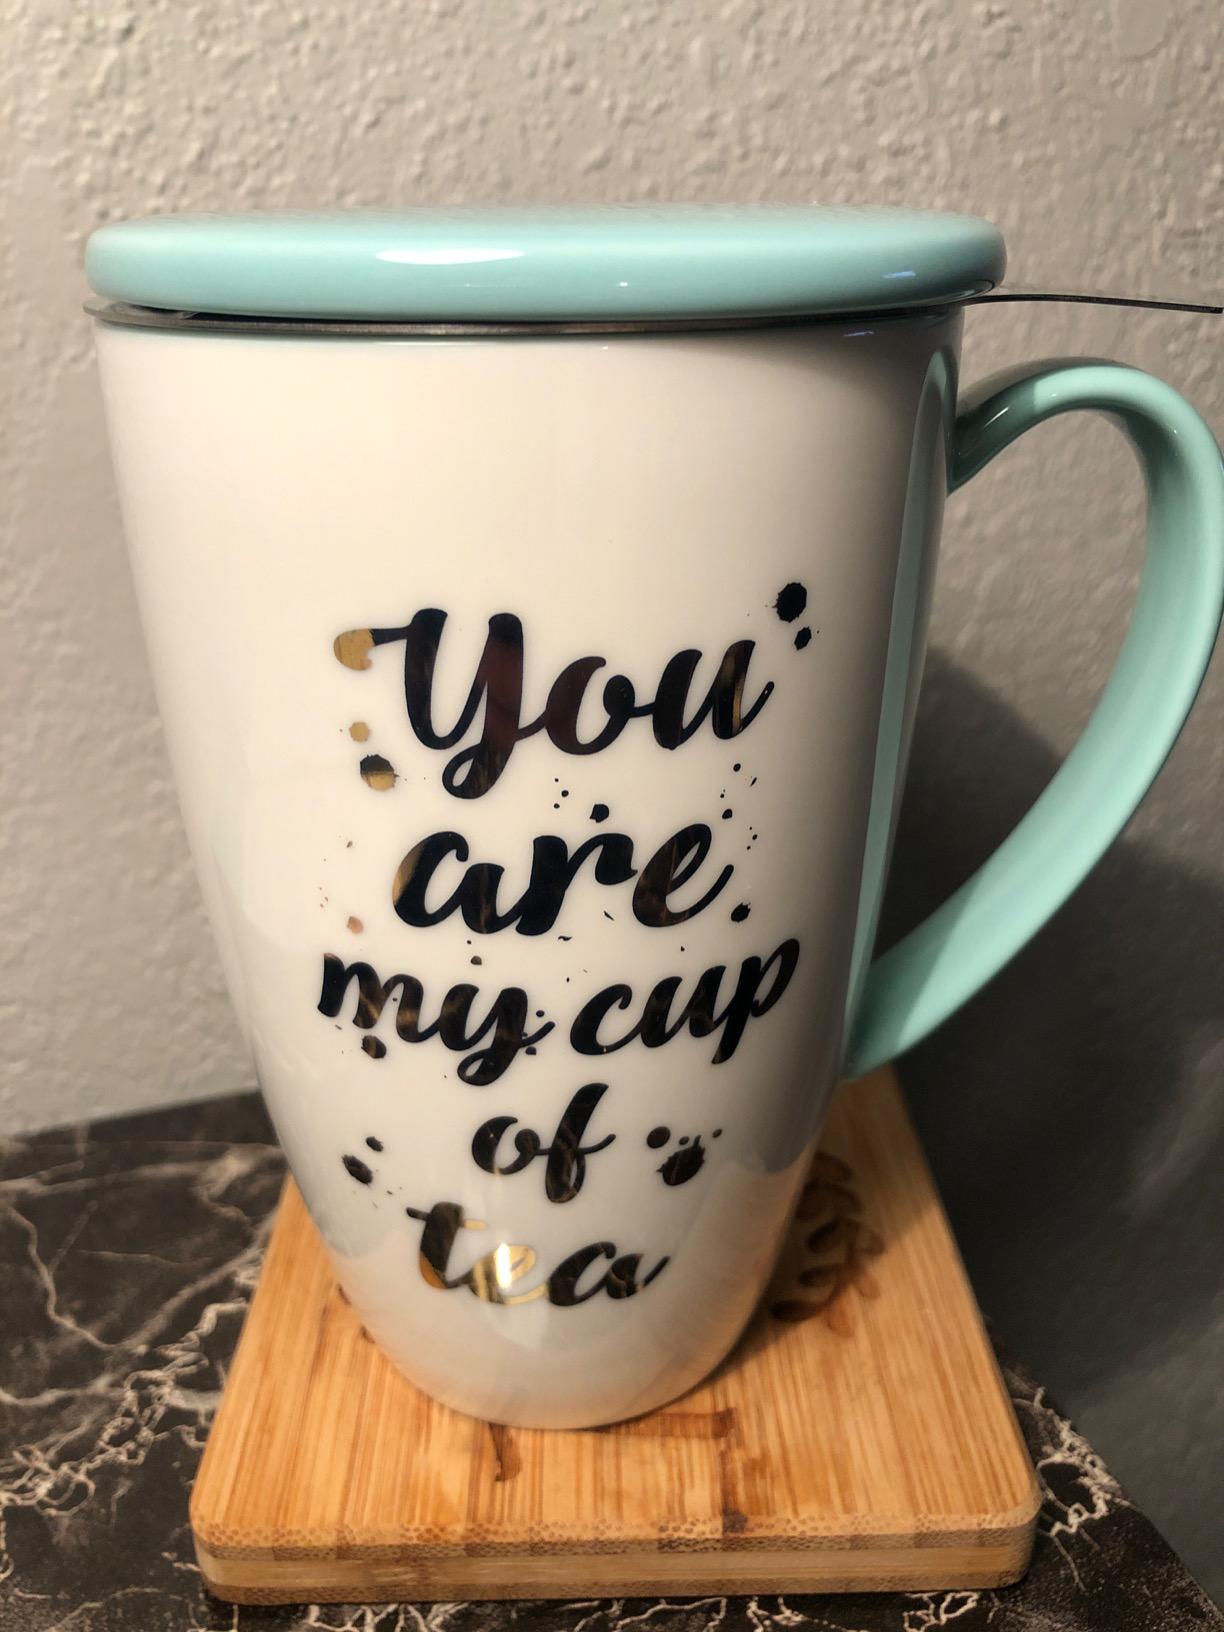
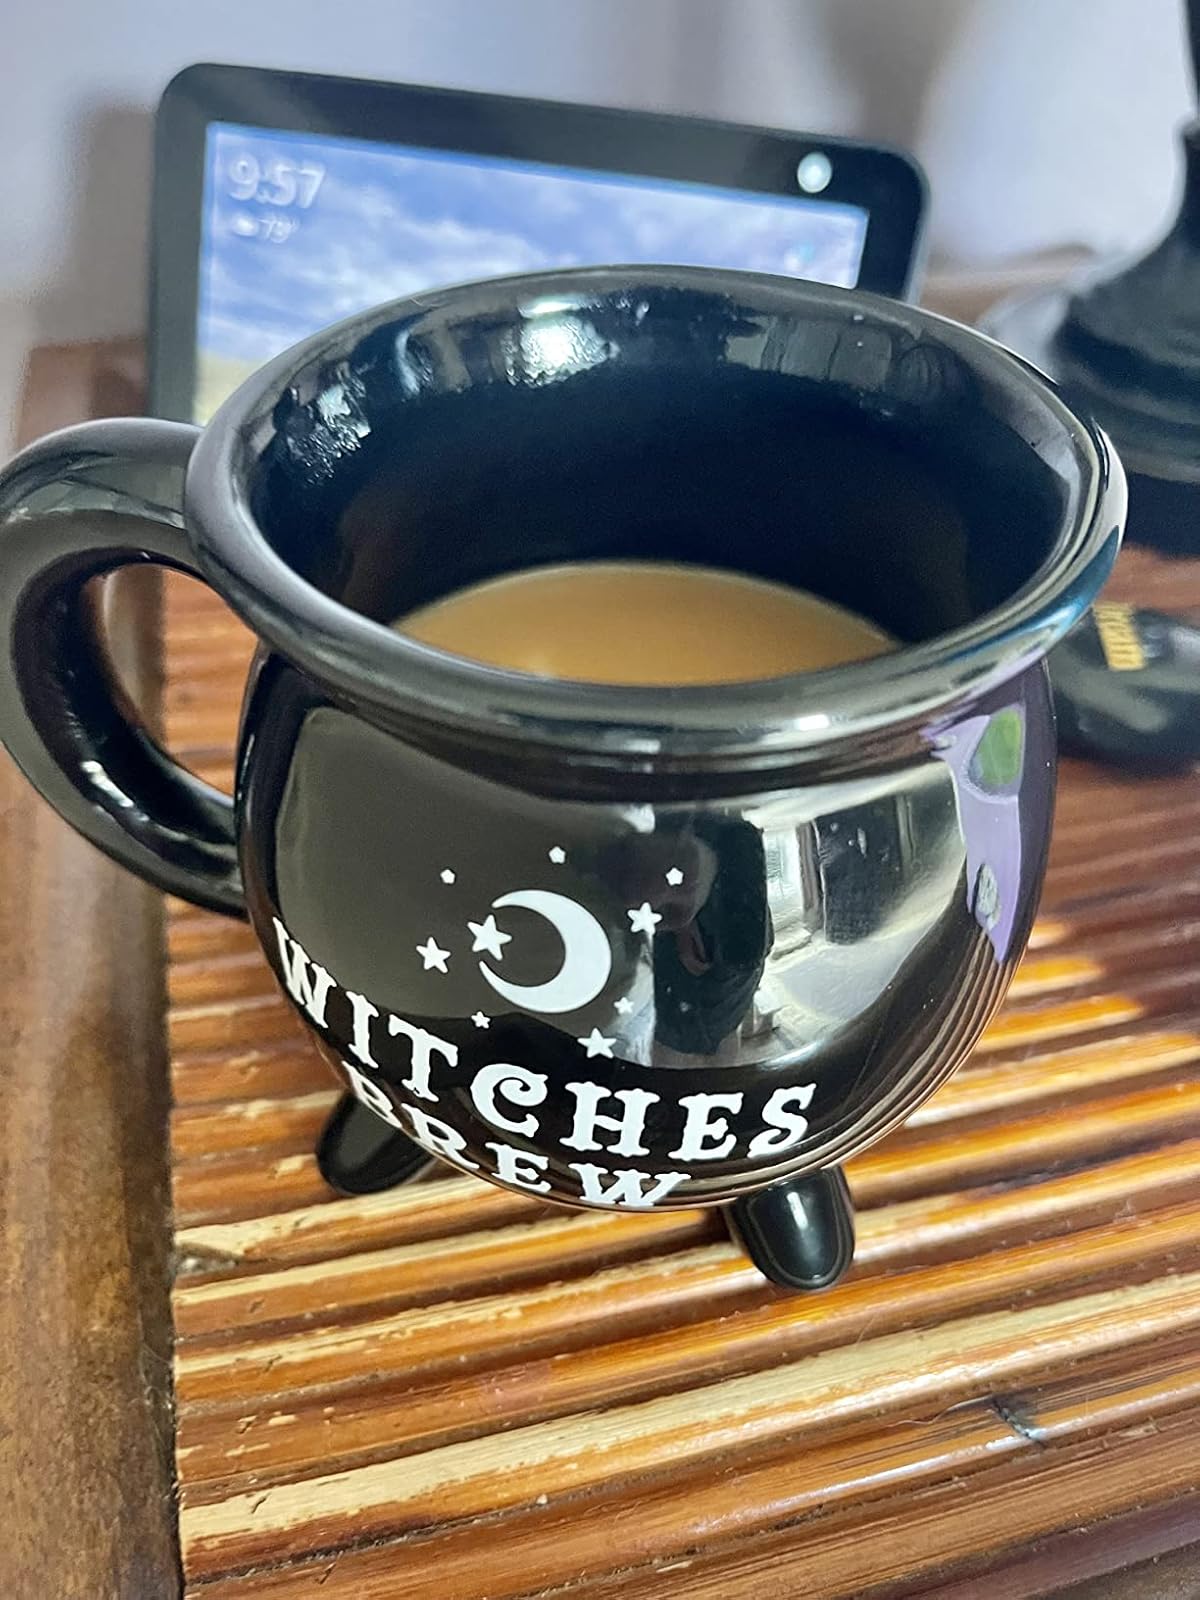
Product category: items_mug
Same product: no